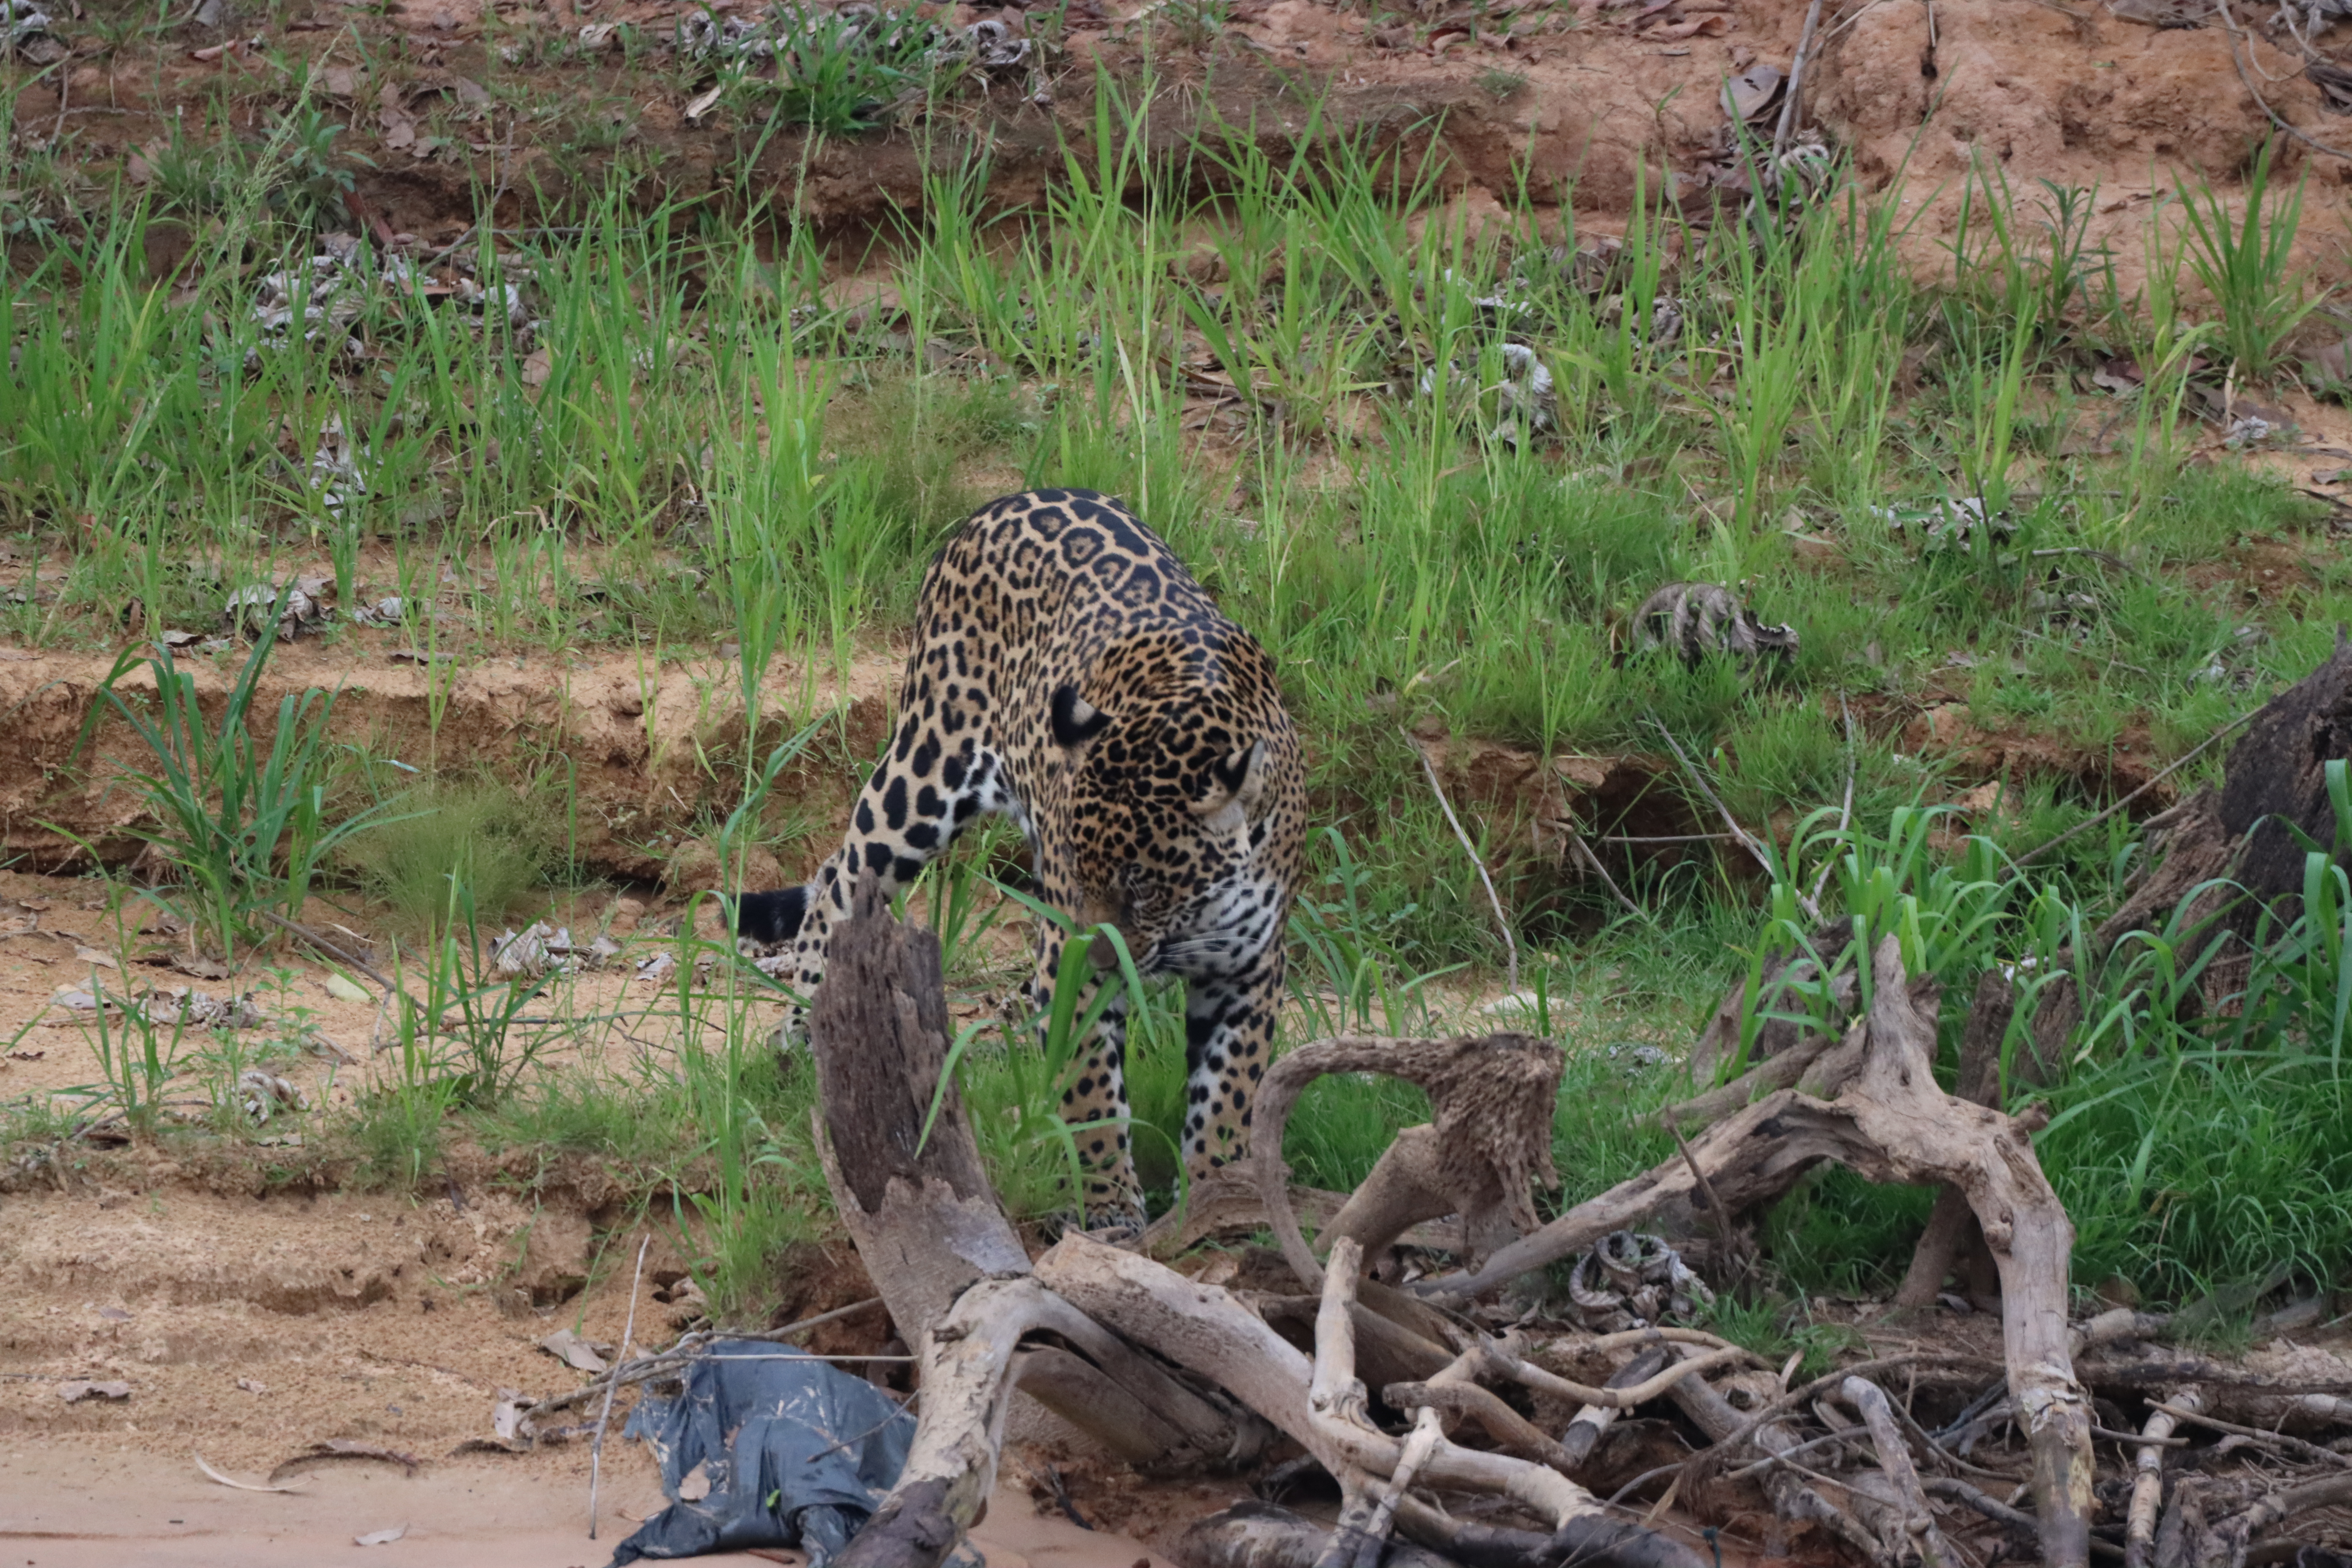
Jaguar: Ariely